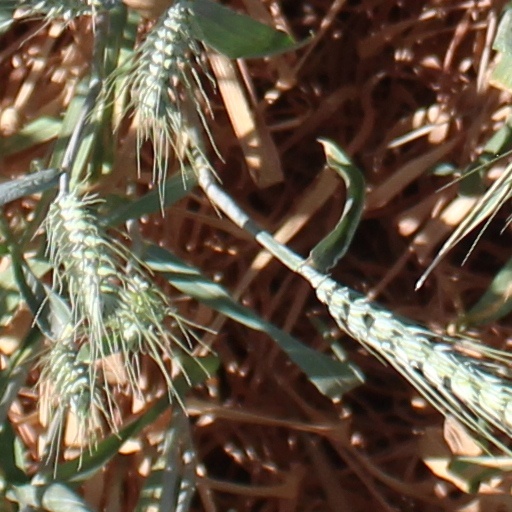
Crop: wheat